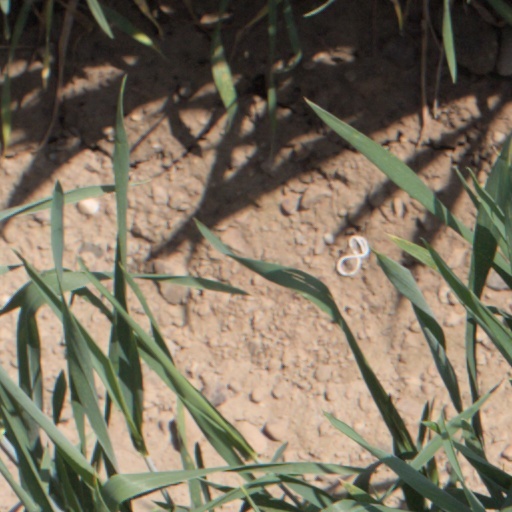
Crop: wheat